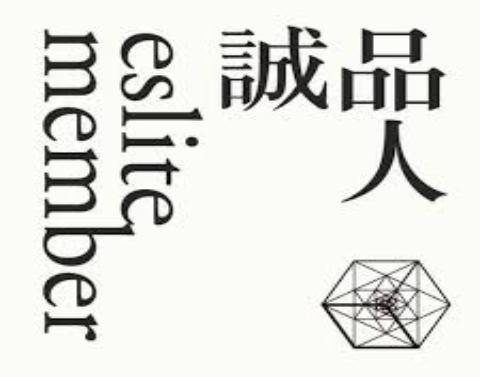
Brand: cenpin
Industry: Others